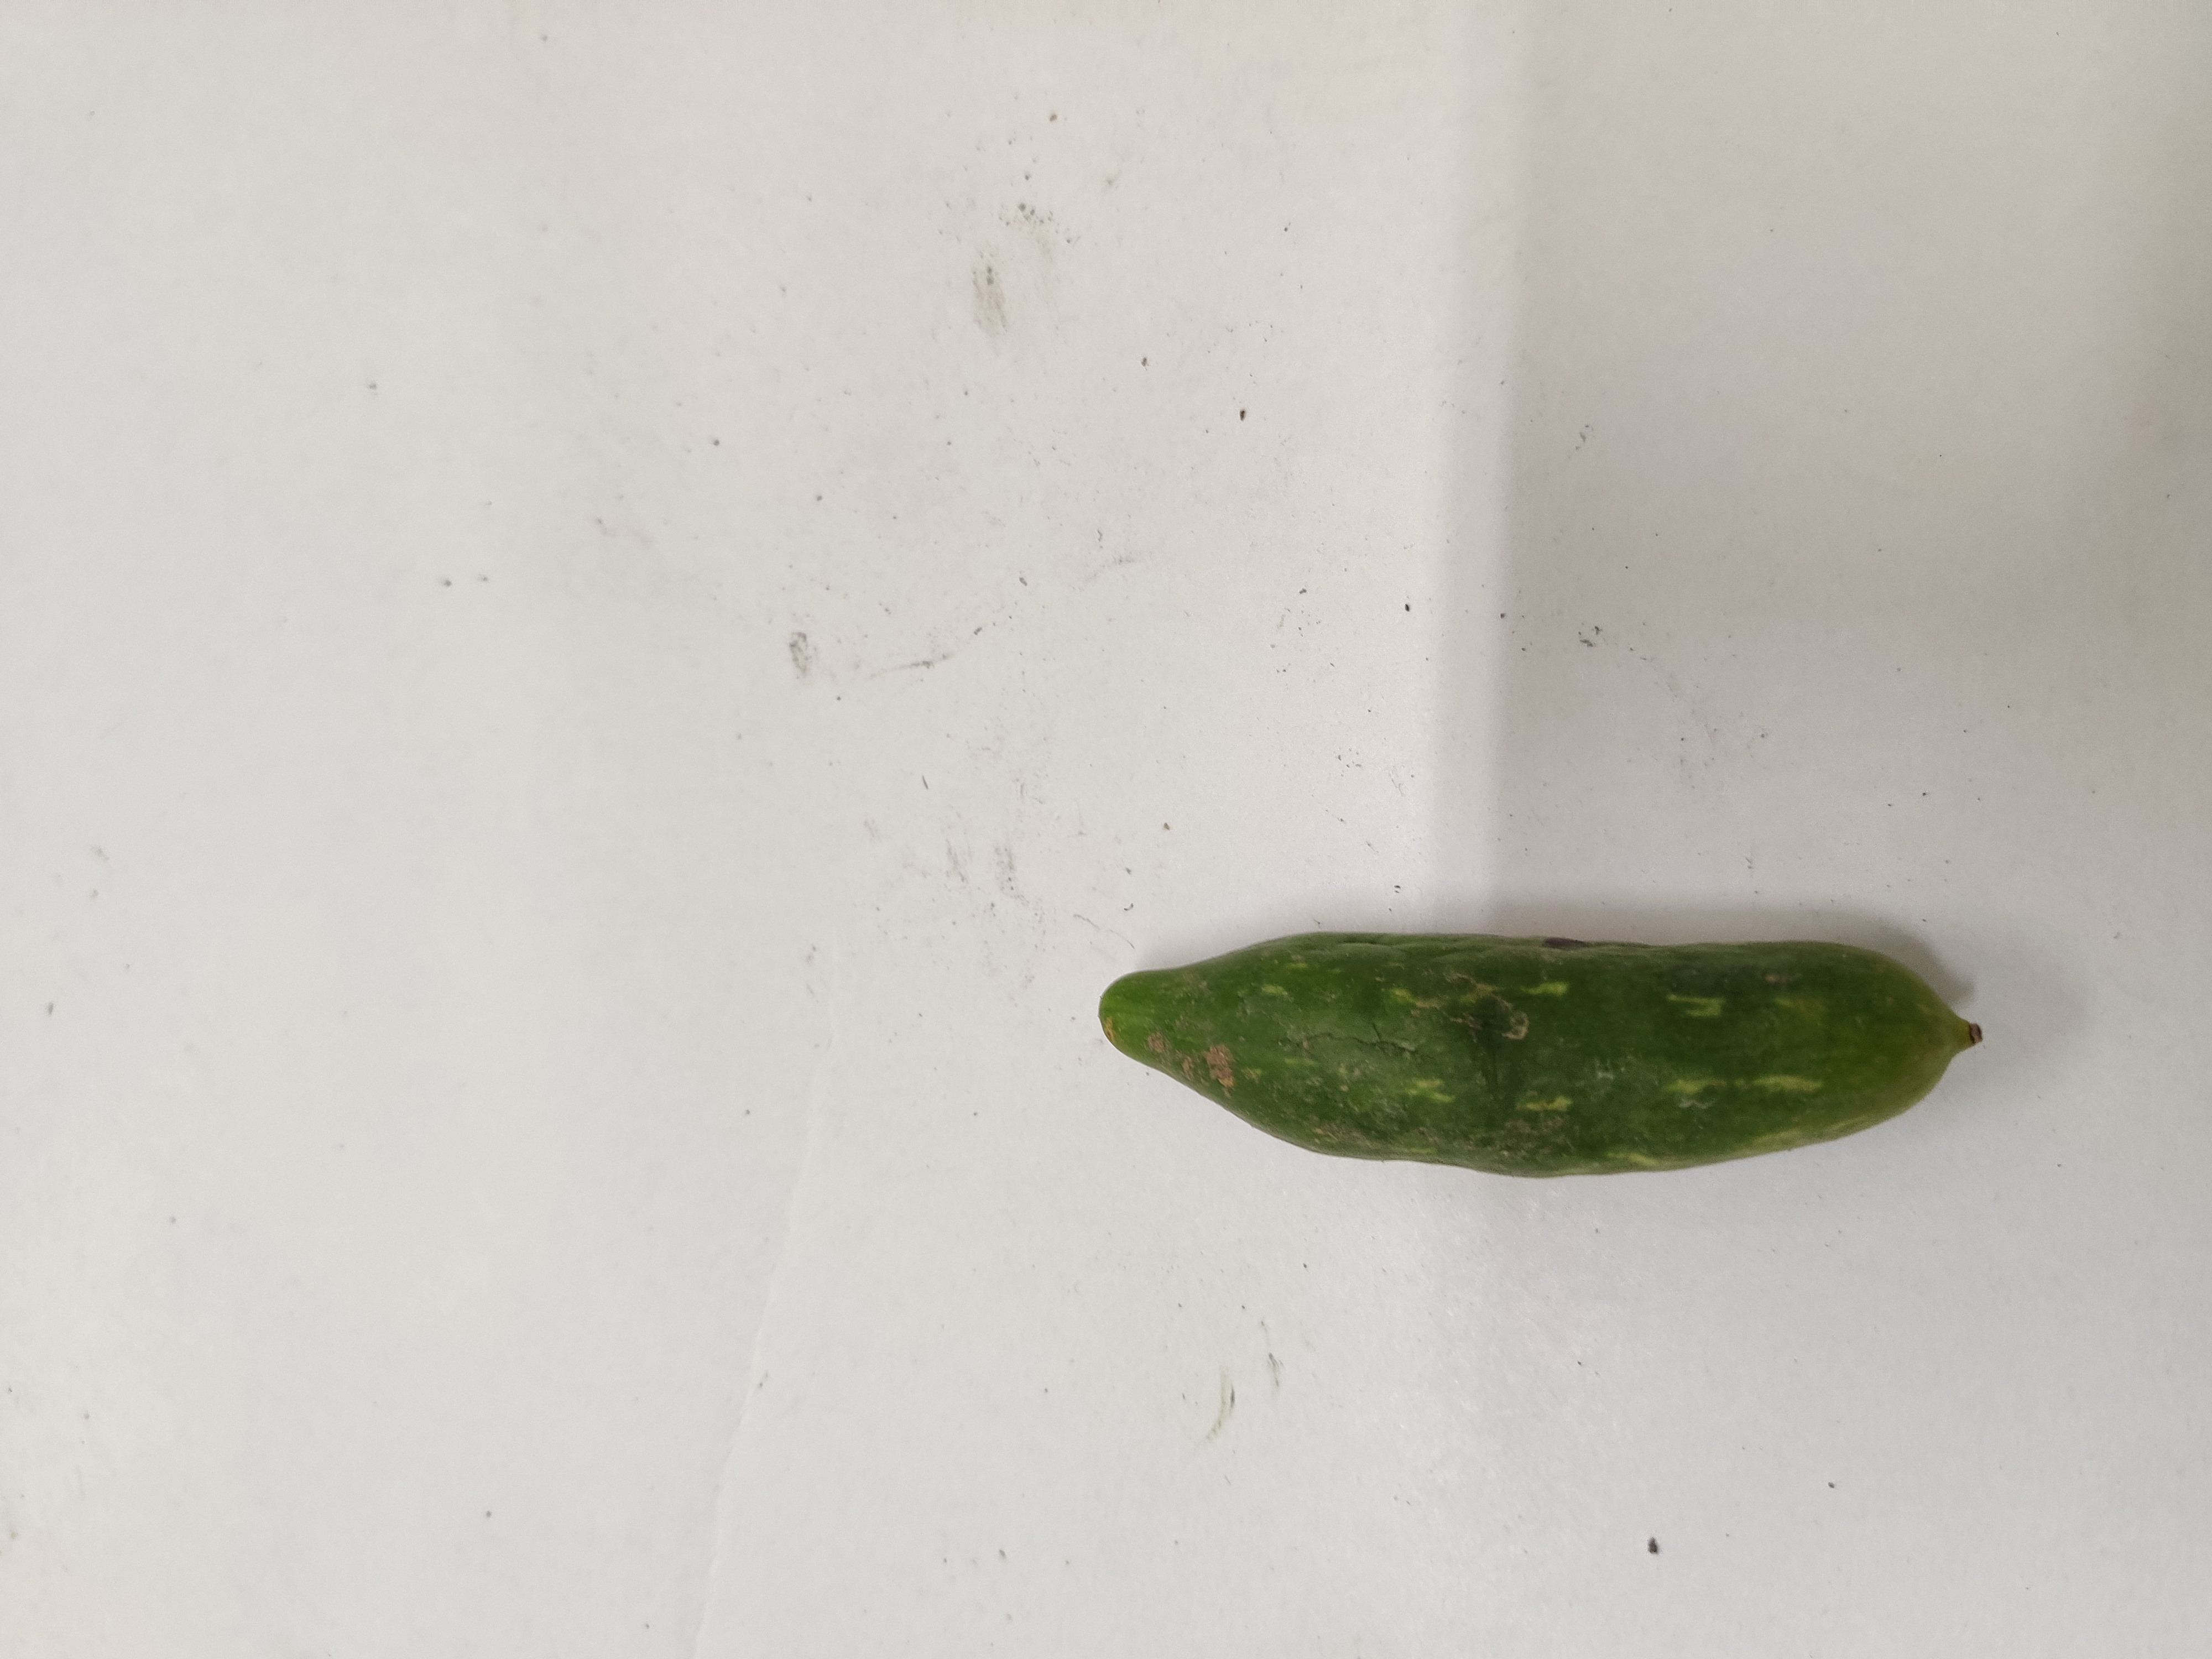
Crop: Ivy Gourd
Condition: Damaged